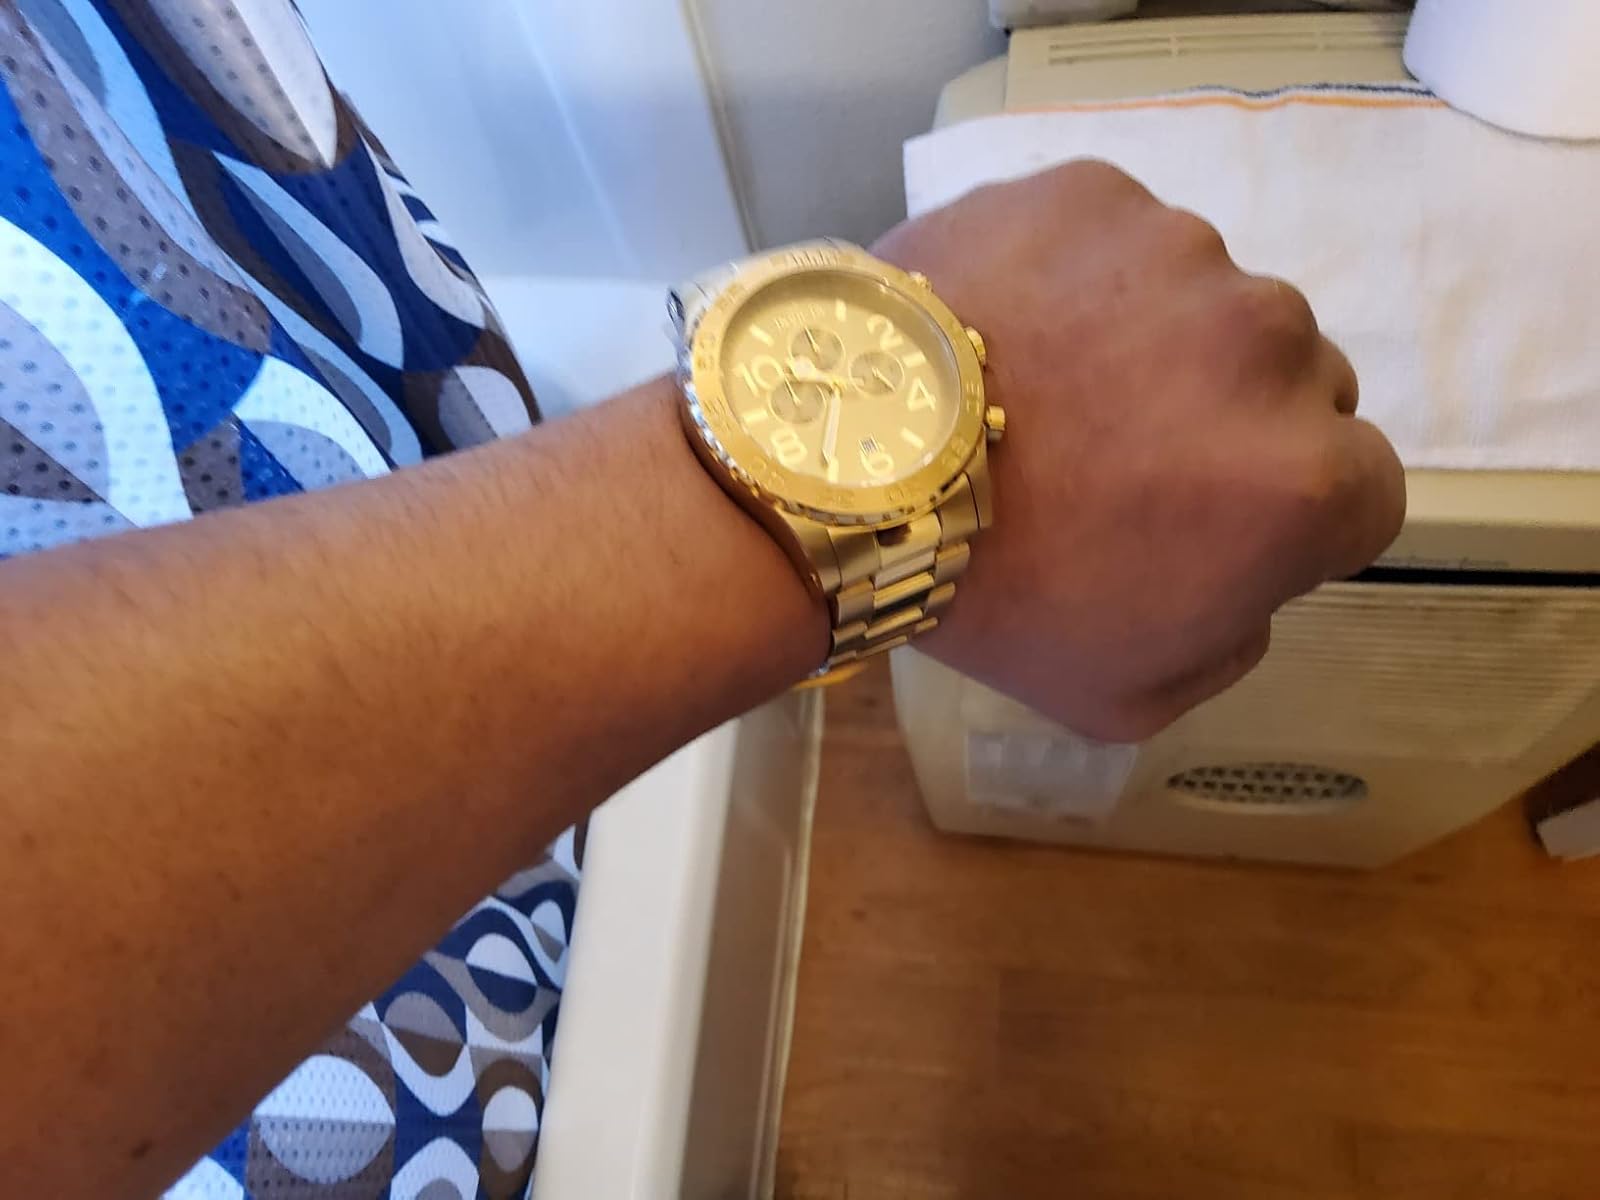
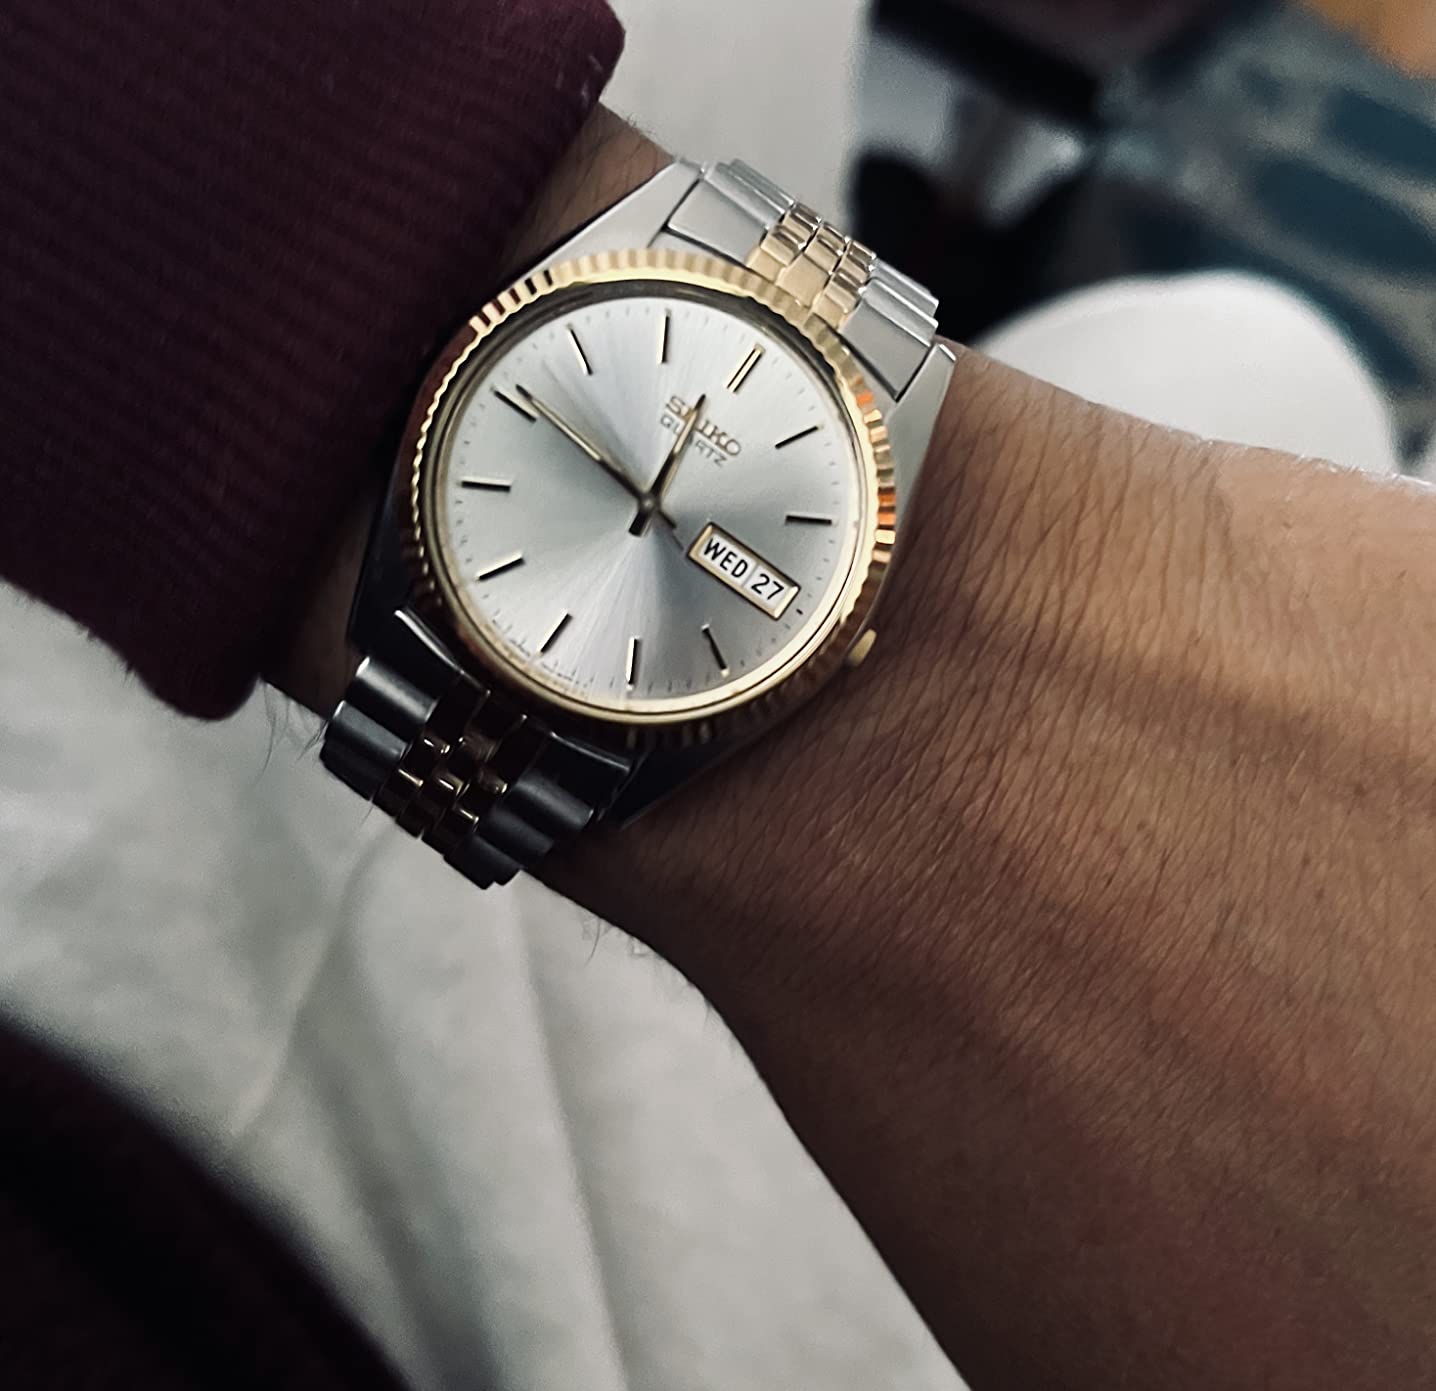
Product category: accessories_watch
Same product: no